Paestum

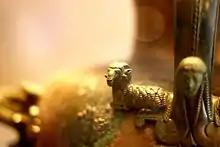
Detail of one of the bronze vessels from the Heroon, in the museum showing a sheep and a woman

The heroön, close to the forum and the Temple of Athena, probably celebrated the founder of the city, though constructed around a century after the death of this unnamed figure. It was a low tumulus with a walled rectangular enclosure faced with large stones around it. When it was excavated in 1954 a low stone chamber with a pitched roof was discovered at the centre, half below the surrounding ground level and half above. This contained several large, rare, and splendid bronze vessels, perhaps not locally-made, and a large Athenian pottery black-figure amphora of about 520–500 BCE. The bronze vessels had traces of honey inside. These are all now in the museum.